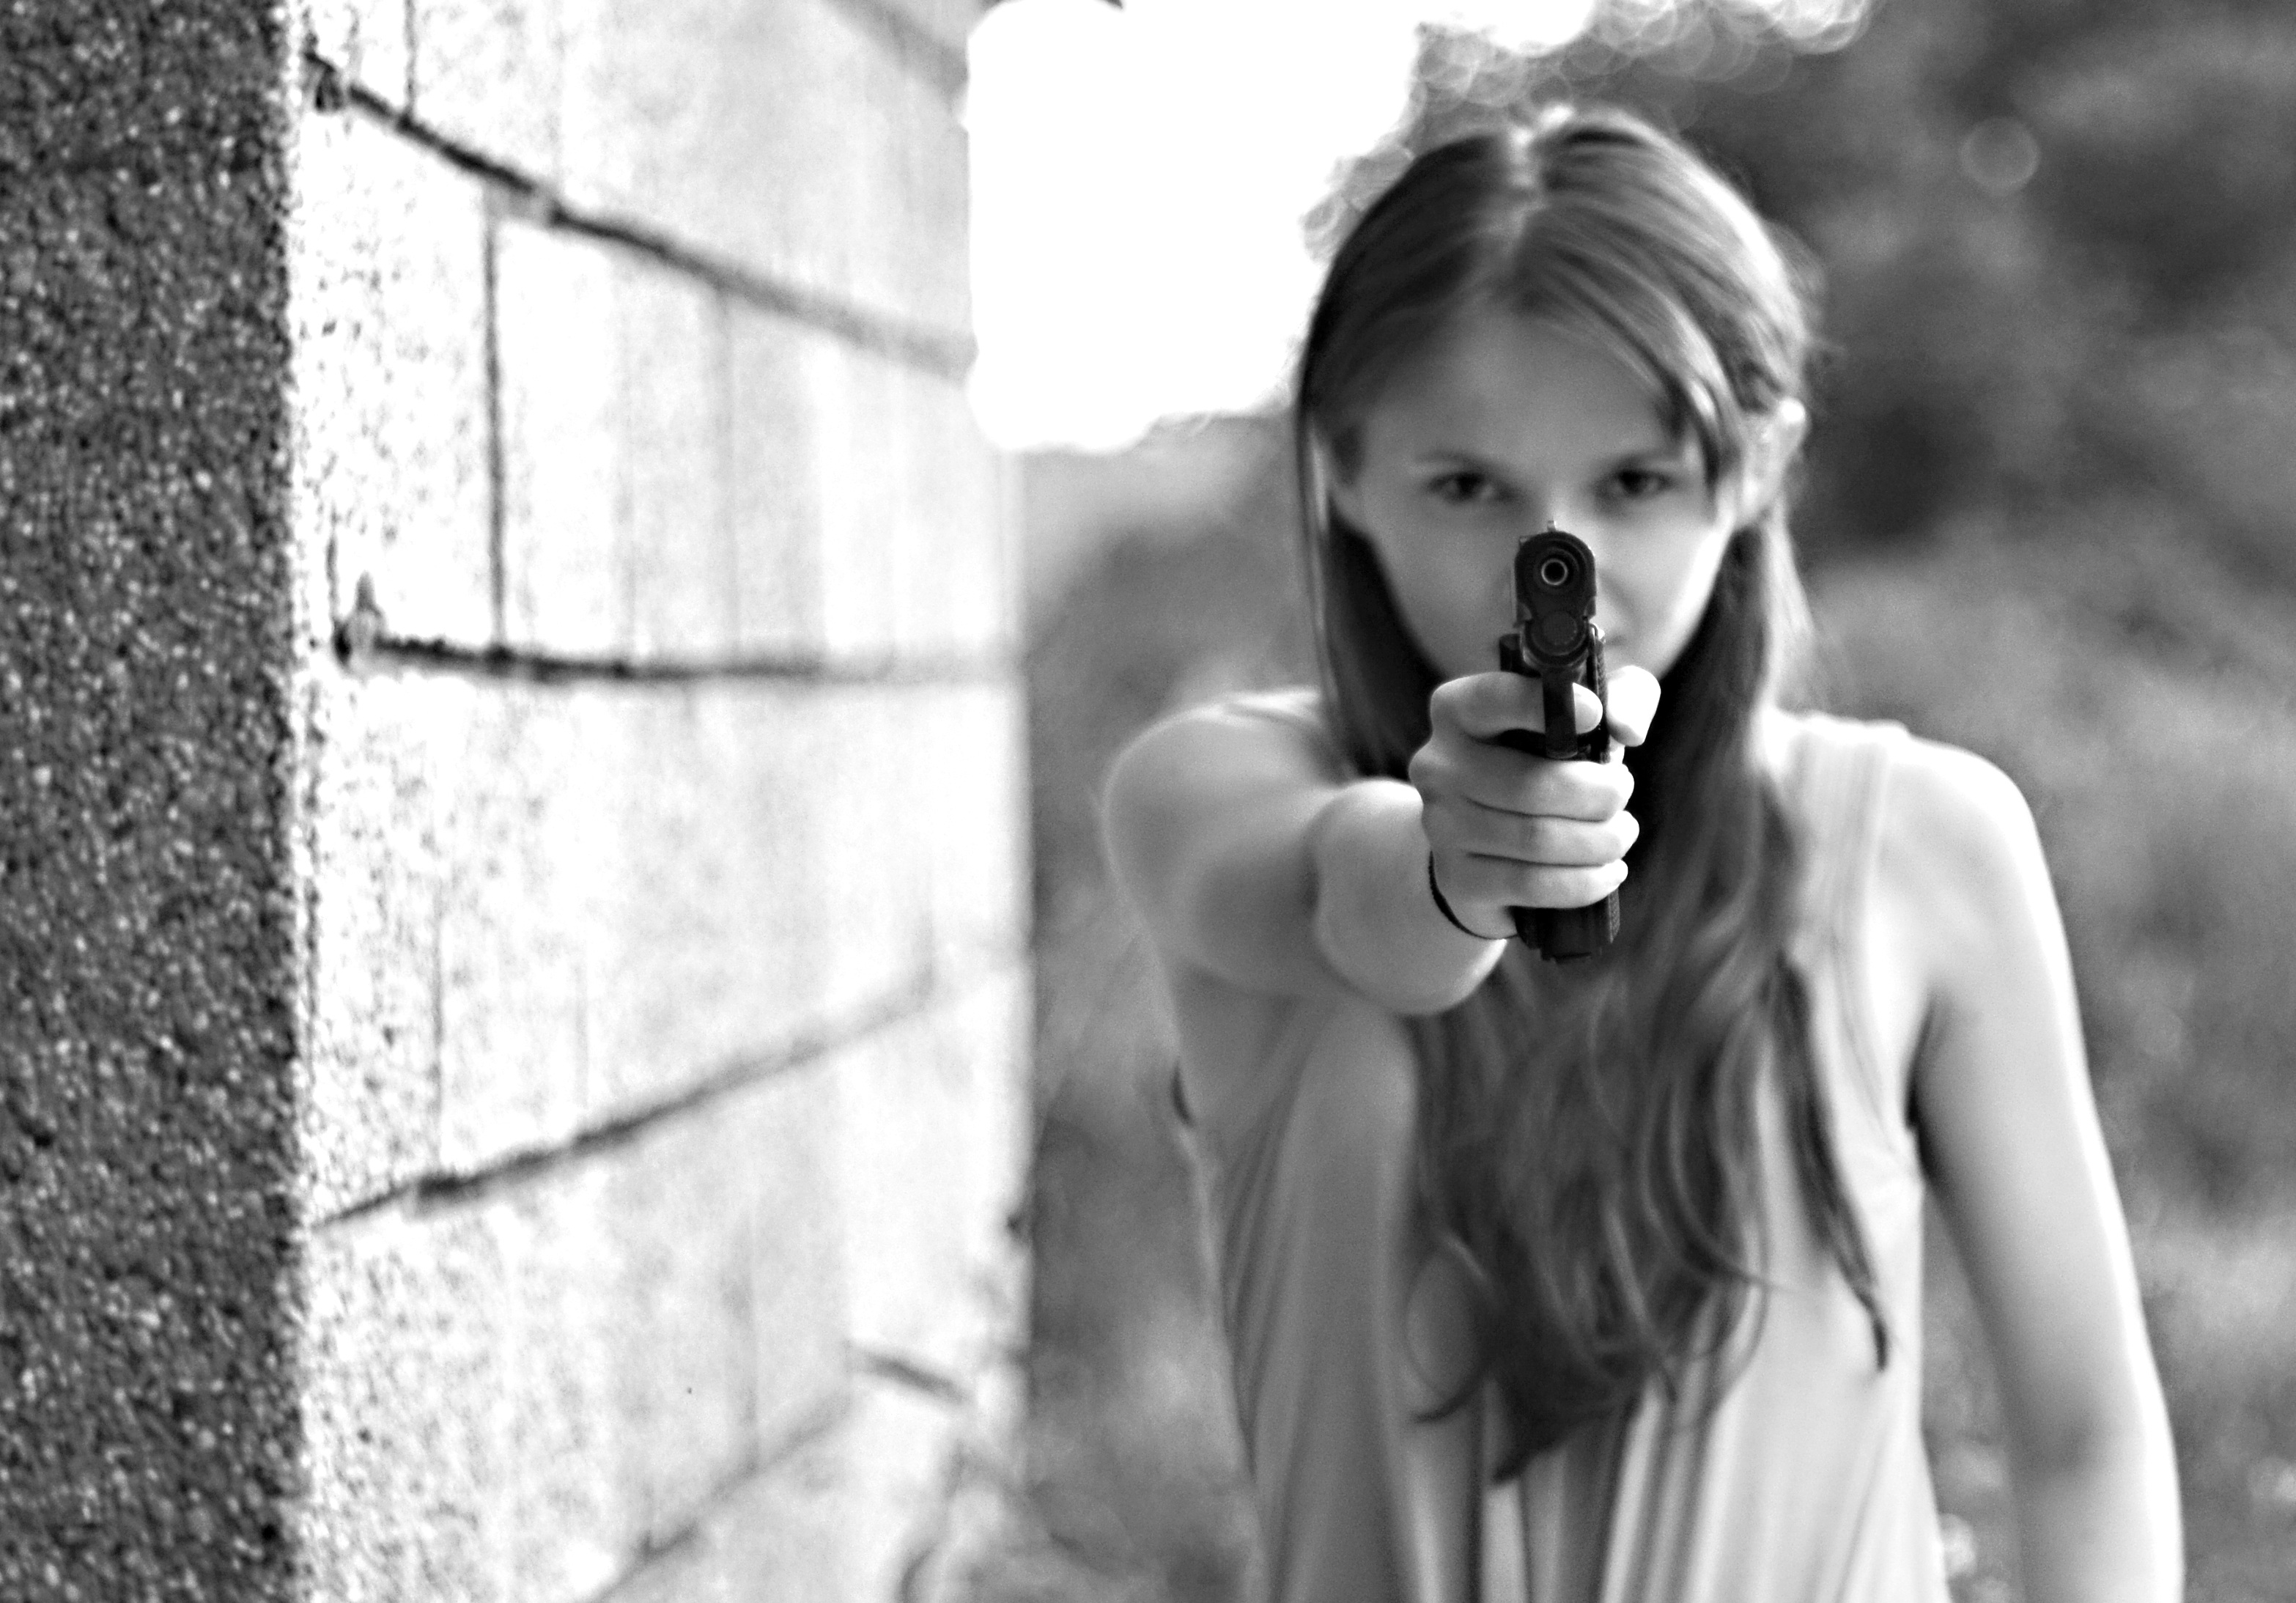
person, black and white, white, photography, male, portrait, model, black, monochrome, weapon, dress, photograph, beauty, young woman, emotion, pistol, photo shoot, hint, monochrome photography, portrait photography, teen age